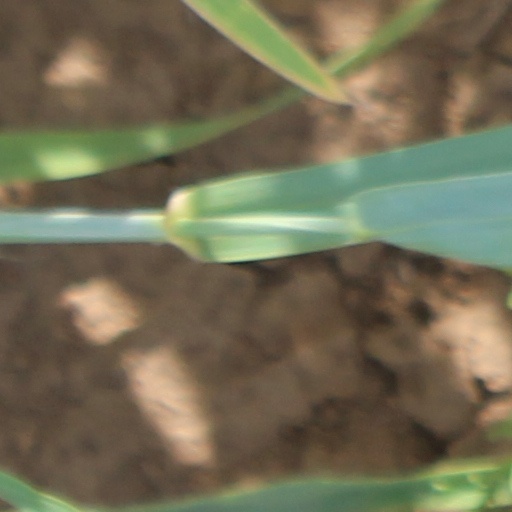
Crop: wheat